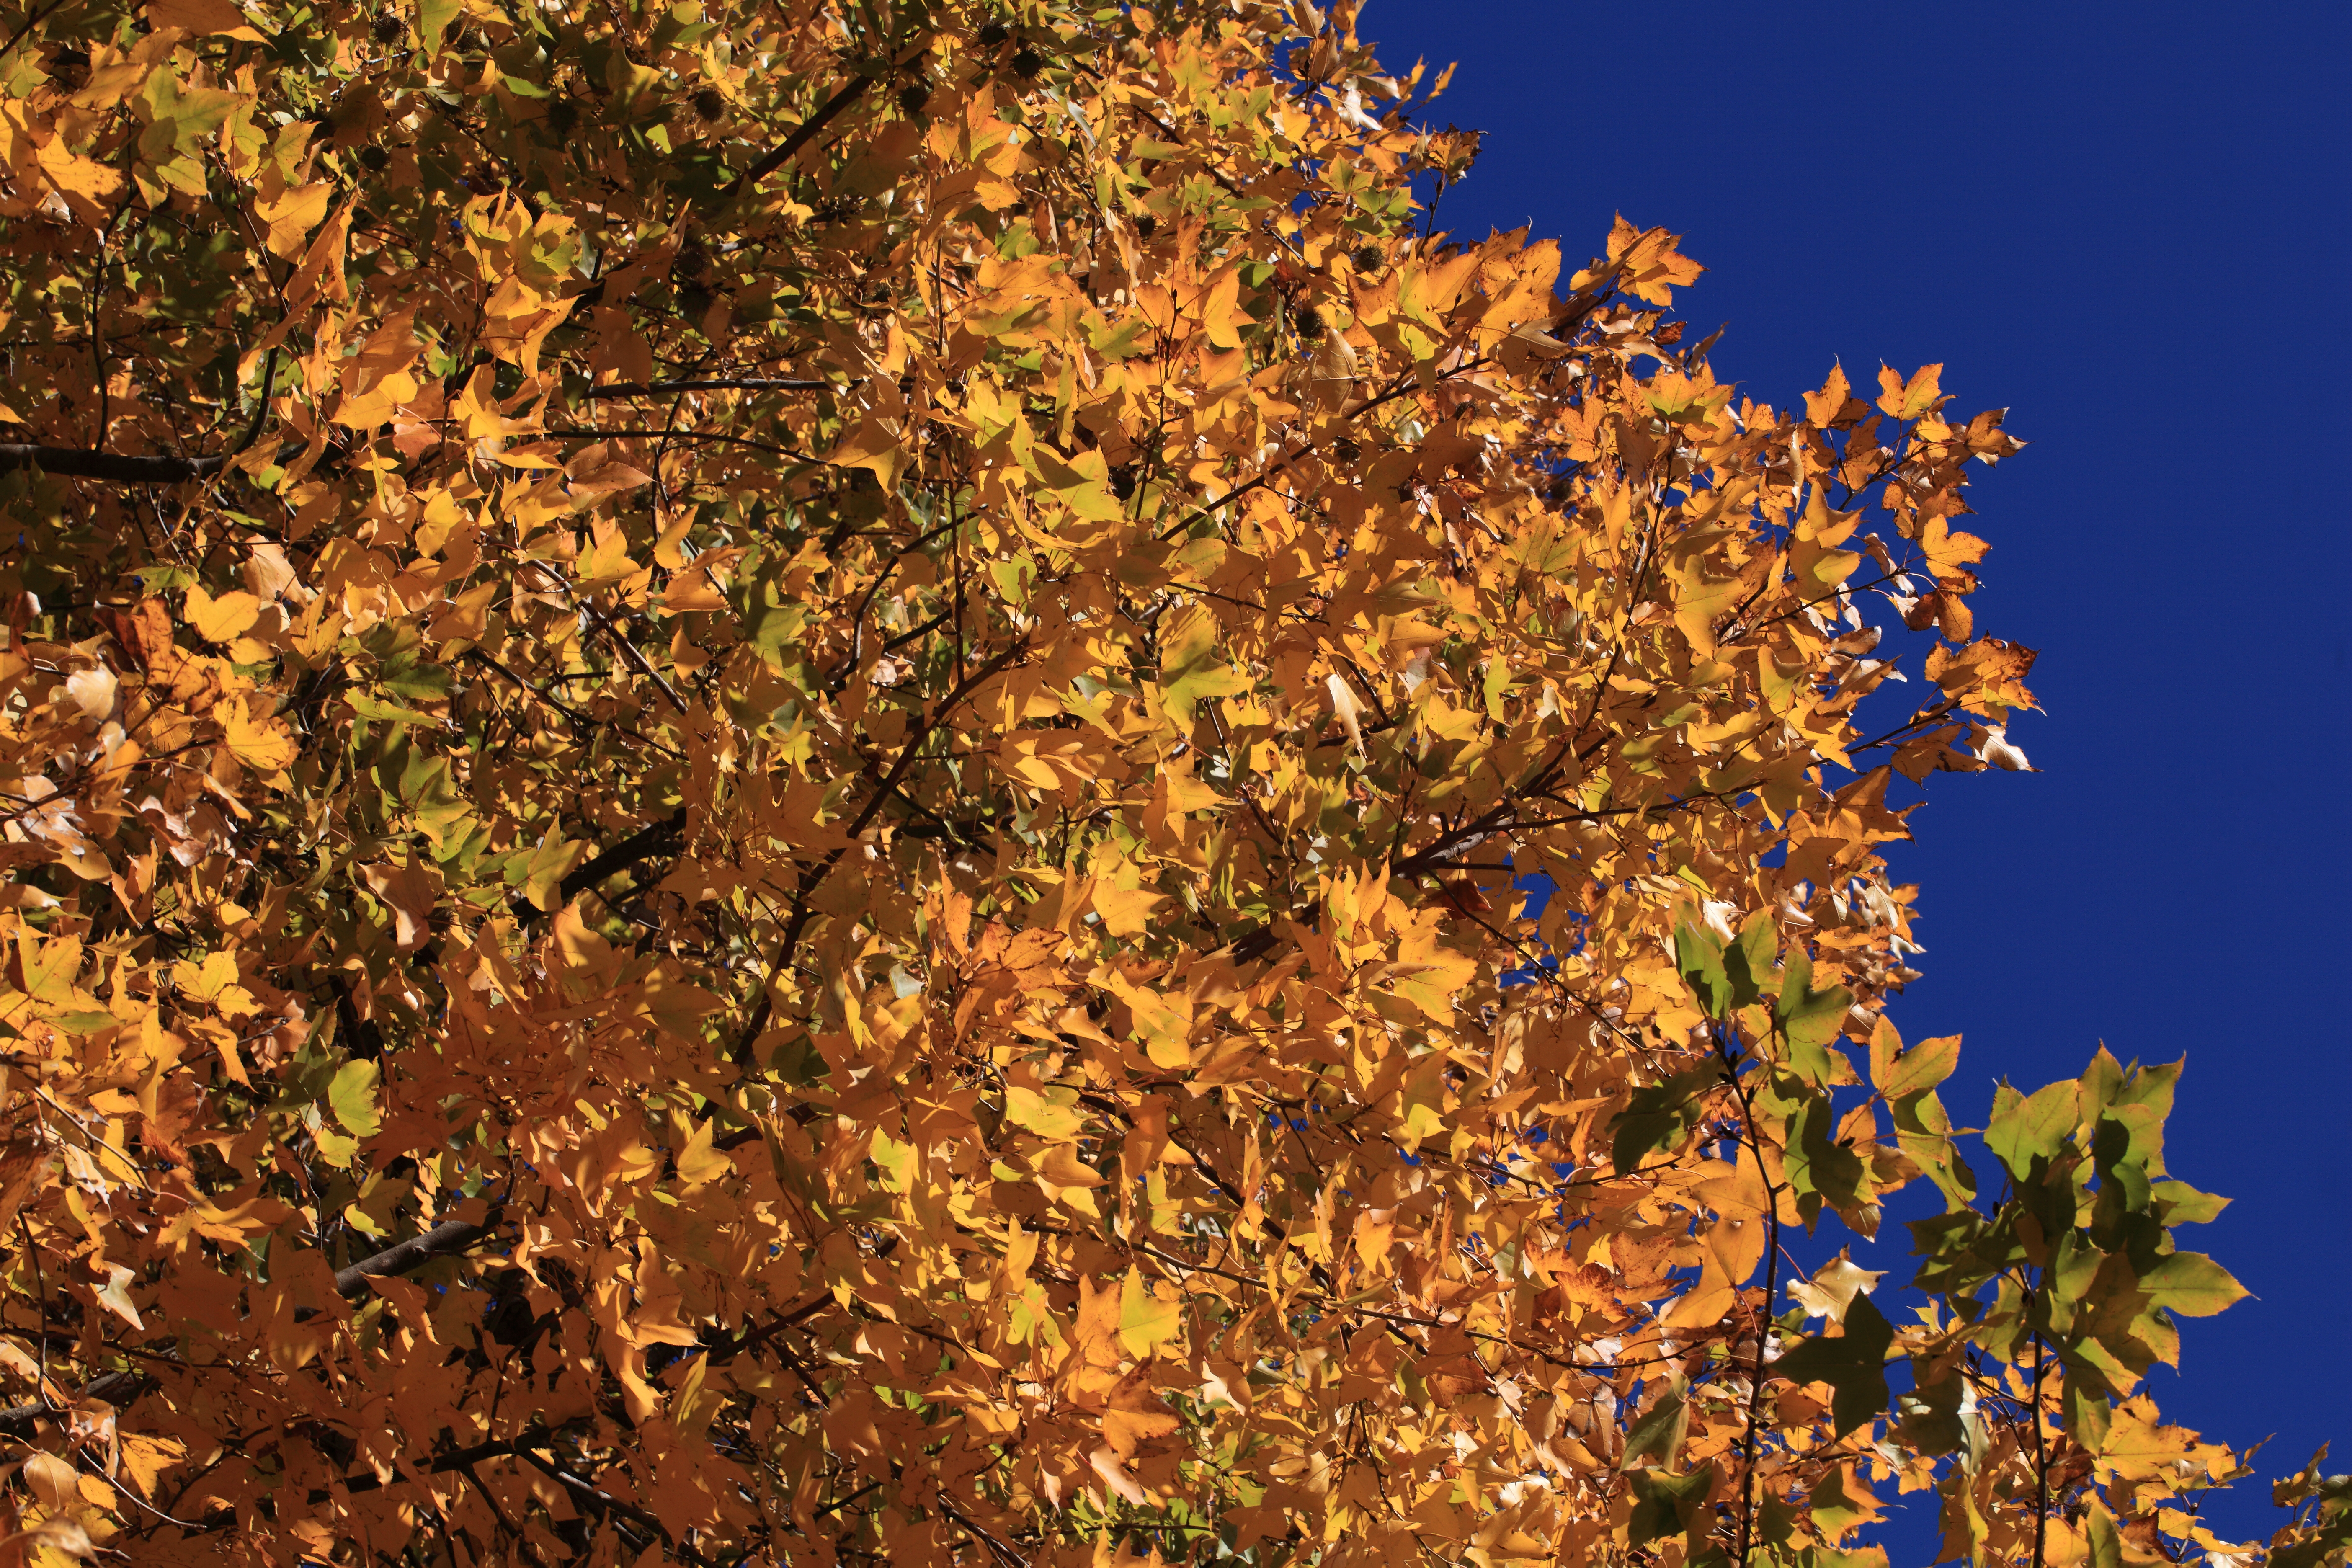
tree, branch, plant, sunlight, leaf, flower, high, autumn, flora, season, leaves, shrub, deciduous, 5d, hires, markii, ecosystem, sweetgum, liquidambar, hi, res, resolution, flowering plant, maidenhair tree, formosan, formosana, taxonomy binomial liquidambarformosana, woody plant, land plant